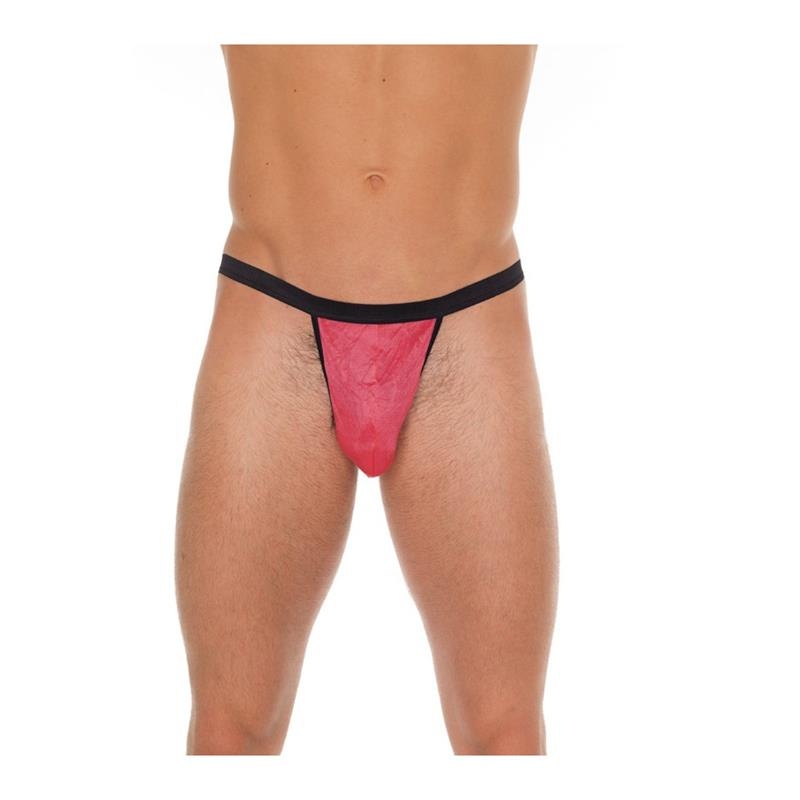
String Red and Black One Size
Brand: Rimba
A fun thong perfect for a bachelor party or a super fun night. One size 100% polyamide Barcode: 8718924223307 Rimba , Slips and Thongs , Mens Underwear , Lingerie
Category: Apparel & Accessories > Clothing > Men's Undergarments > Men's Underwear > Thongs